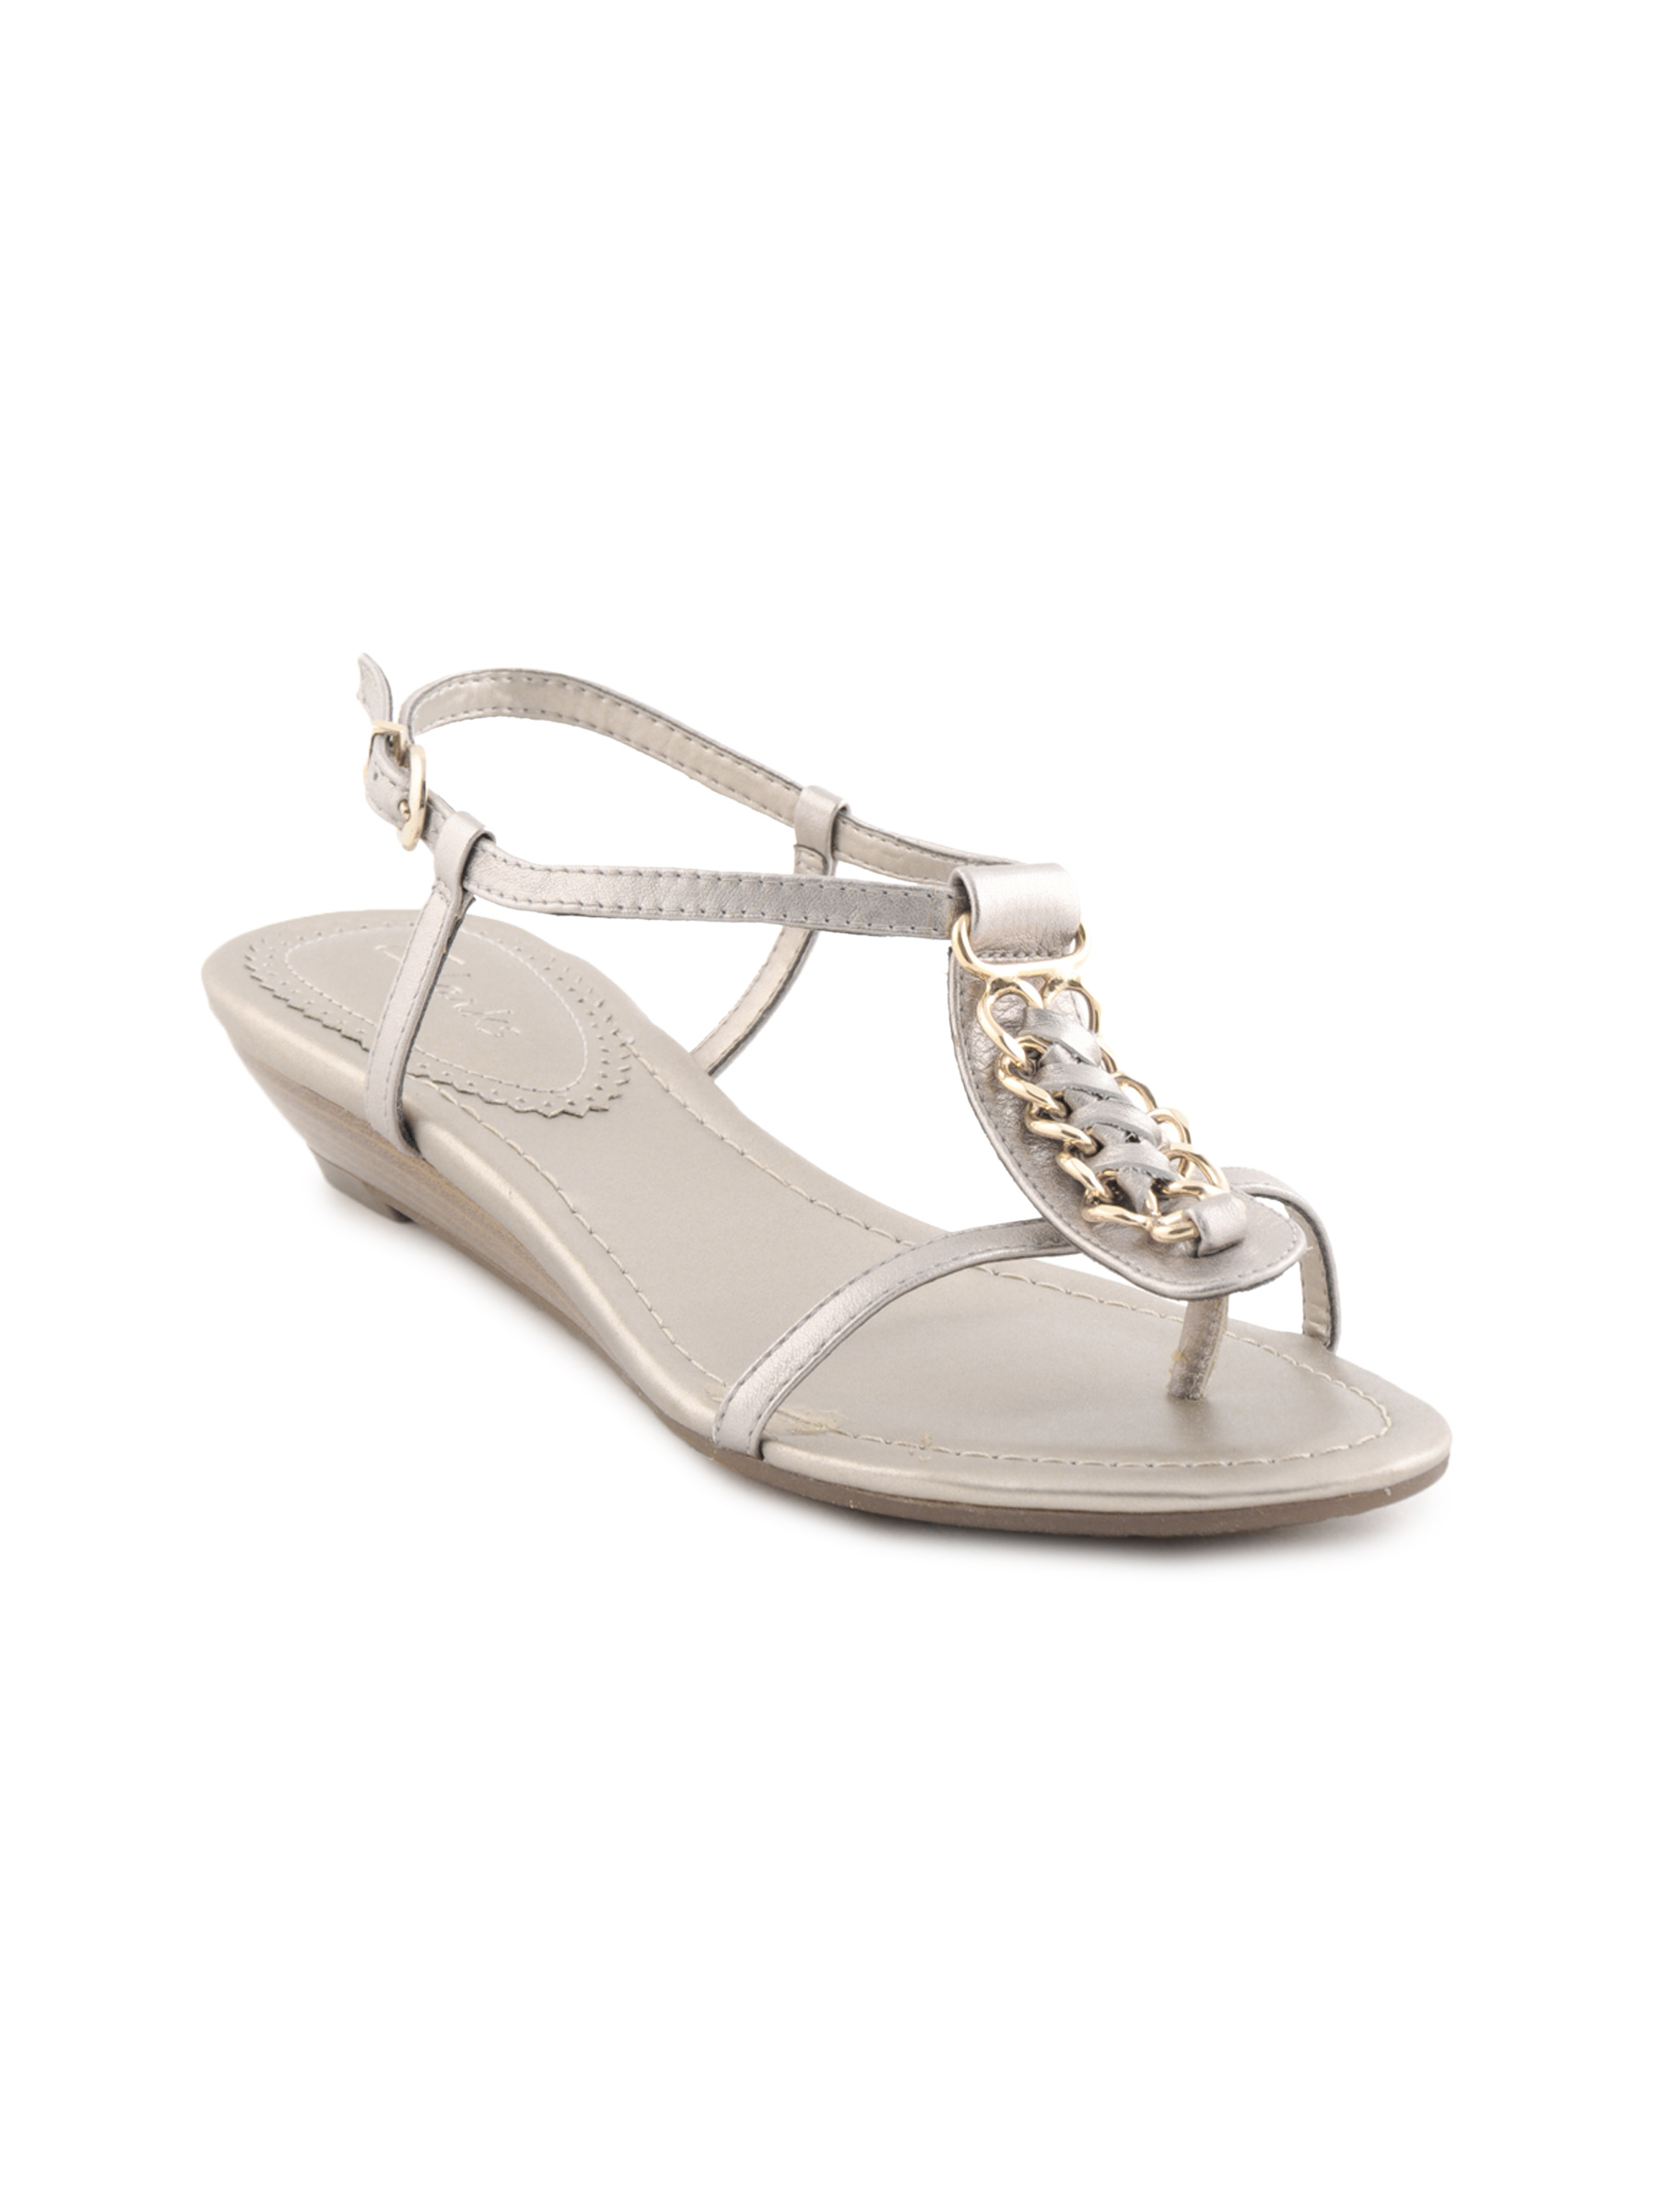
Clarks Women Santa Cruz Silver Flats
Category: Footwear / Shoes / Heels
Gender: Women
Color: Silver
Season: Fall 2012
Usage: Casual